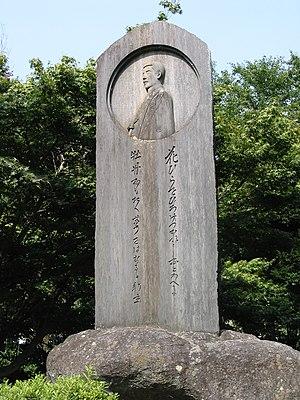
Kinoshita Rigen est le nom d'auteur de l'écrivain japonais, vicomte Kinoshita Toshiharu, connu pour sa poésie tanka, actif durant les époques Meiji et Taishō du Japon.